Economy of Portugal

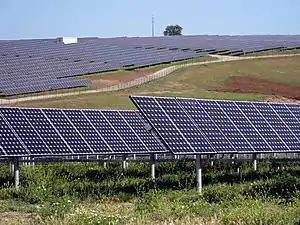
The Serpa solar power plant, one of the largest facilities of this type in the world.

The Portuguese fishing industry is fairly large and diversified. Fishing vessels classified according to the area in which they operate, can be divided into local fishing vessels, coastal fishing vessels and long-distance fishing vessels. The local fleet is mainly composed of small traditional vessels (less than 5 gross tonnage), comprising, in 2004, 87% of the total fishing fleet and accounting for 8% of the total tonnage. These vessels are usually equipped to use more than one fishing method, such as hooks, gill nets and traps, and constitute the so-called polyvalent segment of the fleet.